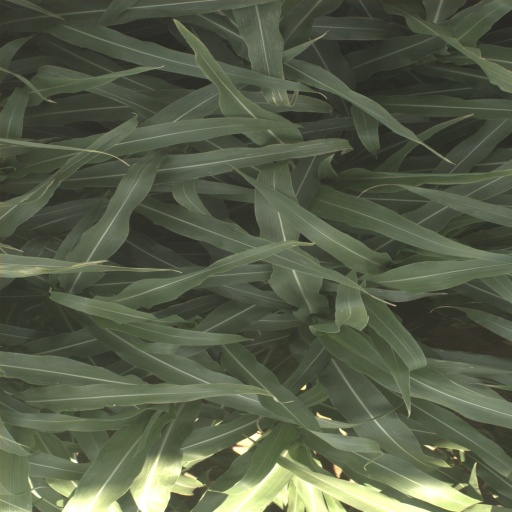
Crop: sorghum